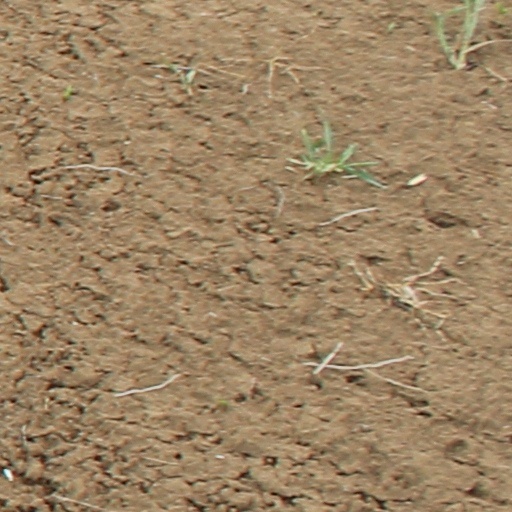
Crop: wheat